Atalanta

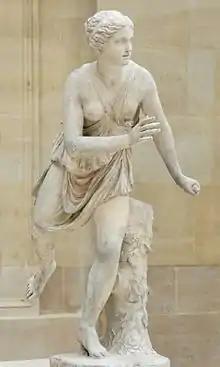
Atalanta. Marble, 1703–1705. Copy by Pierre Lepautre of a Roman work after a Hellenistic original.

At birth, Atalanta was taken to Mount Parthenion to be exposed because her father had desired a son. A she-bear—one of the symbols of Artemis—whose cubs had been recently killed by hunters came upon Atalanta and nursed her until those same hunters discovered her and raised her themselves in the mountains. Atalanta then grew up to be a swift-footed virgin who eschewed men and devoted herself to the huntress Artemis.